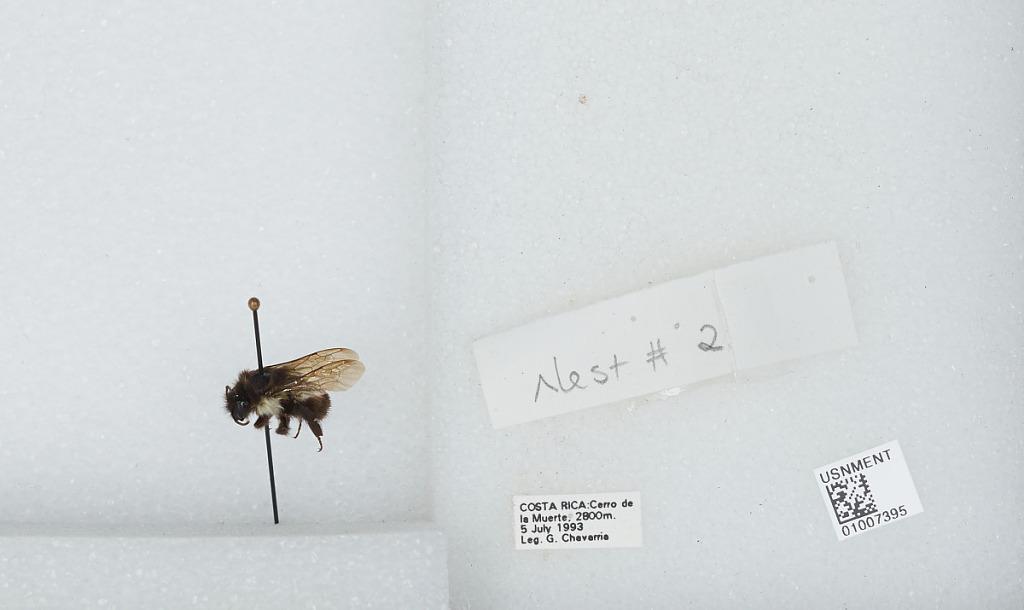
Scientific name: Bombus (Pyrobombus) ephippiatus (Say)
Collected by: G. Chavarria
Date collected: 1993-7-5
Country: Costa Rica
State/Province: San Jose
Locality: Cerro de la Muerte
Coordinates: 9.5583, -83.7239